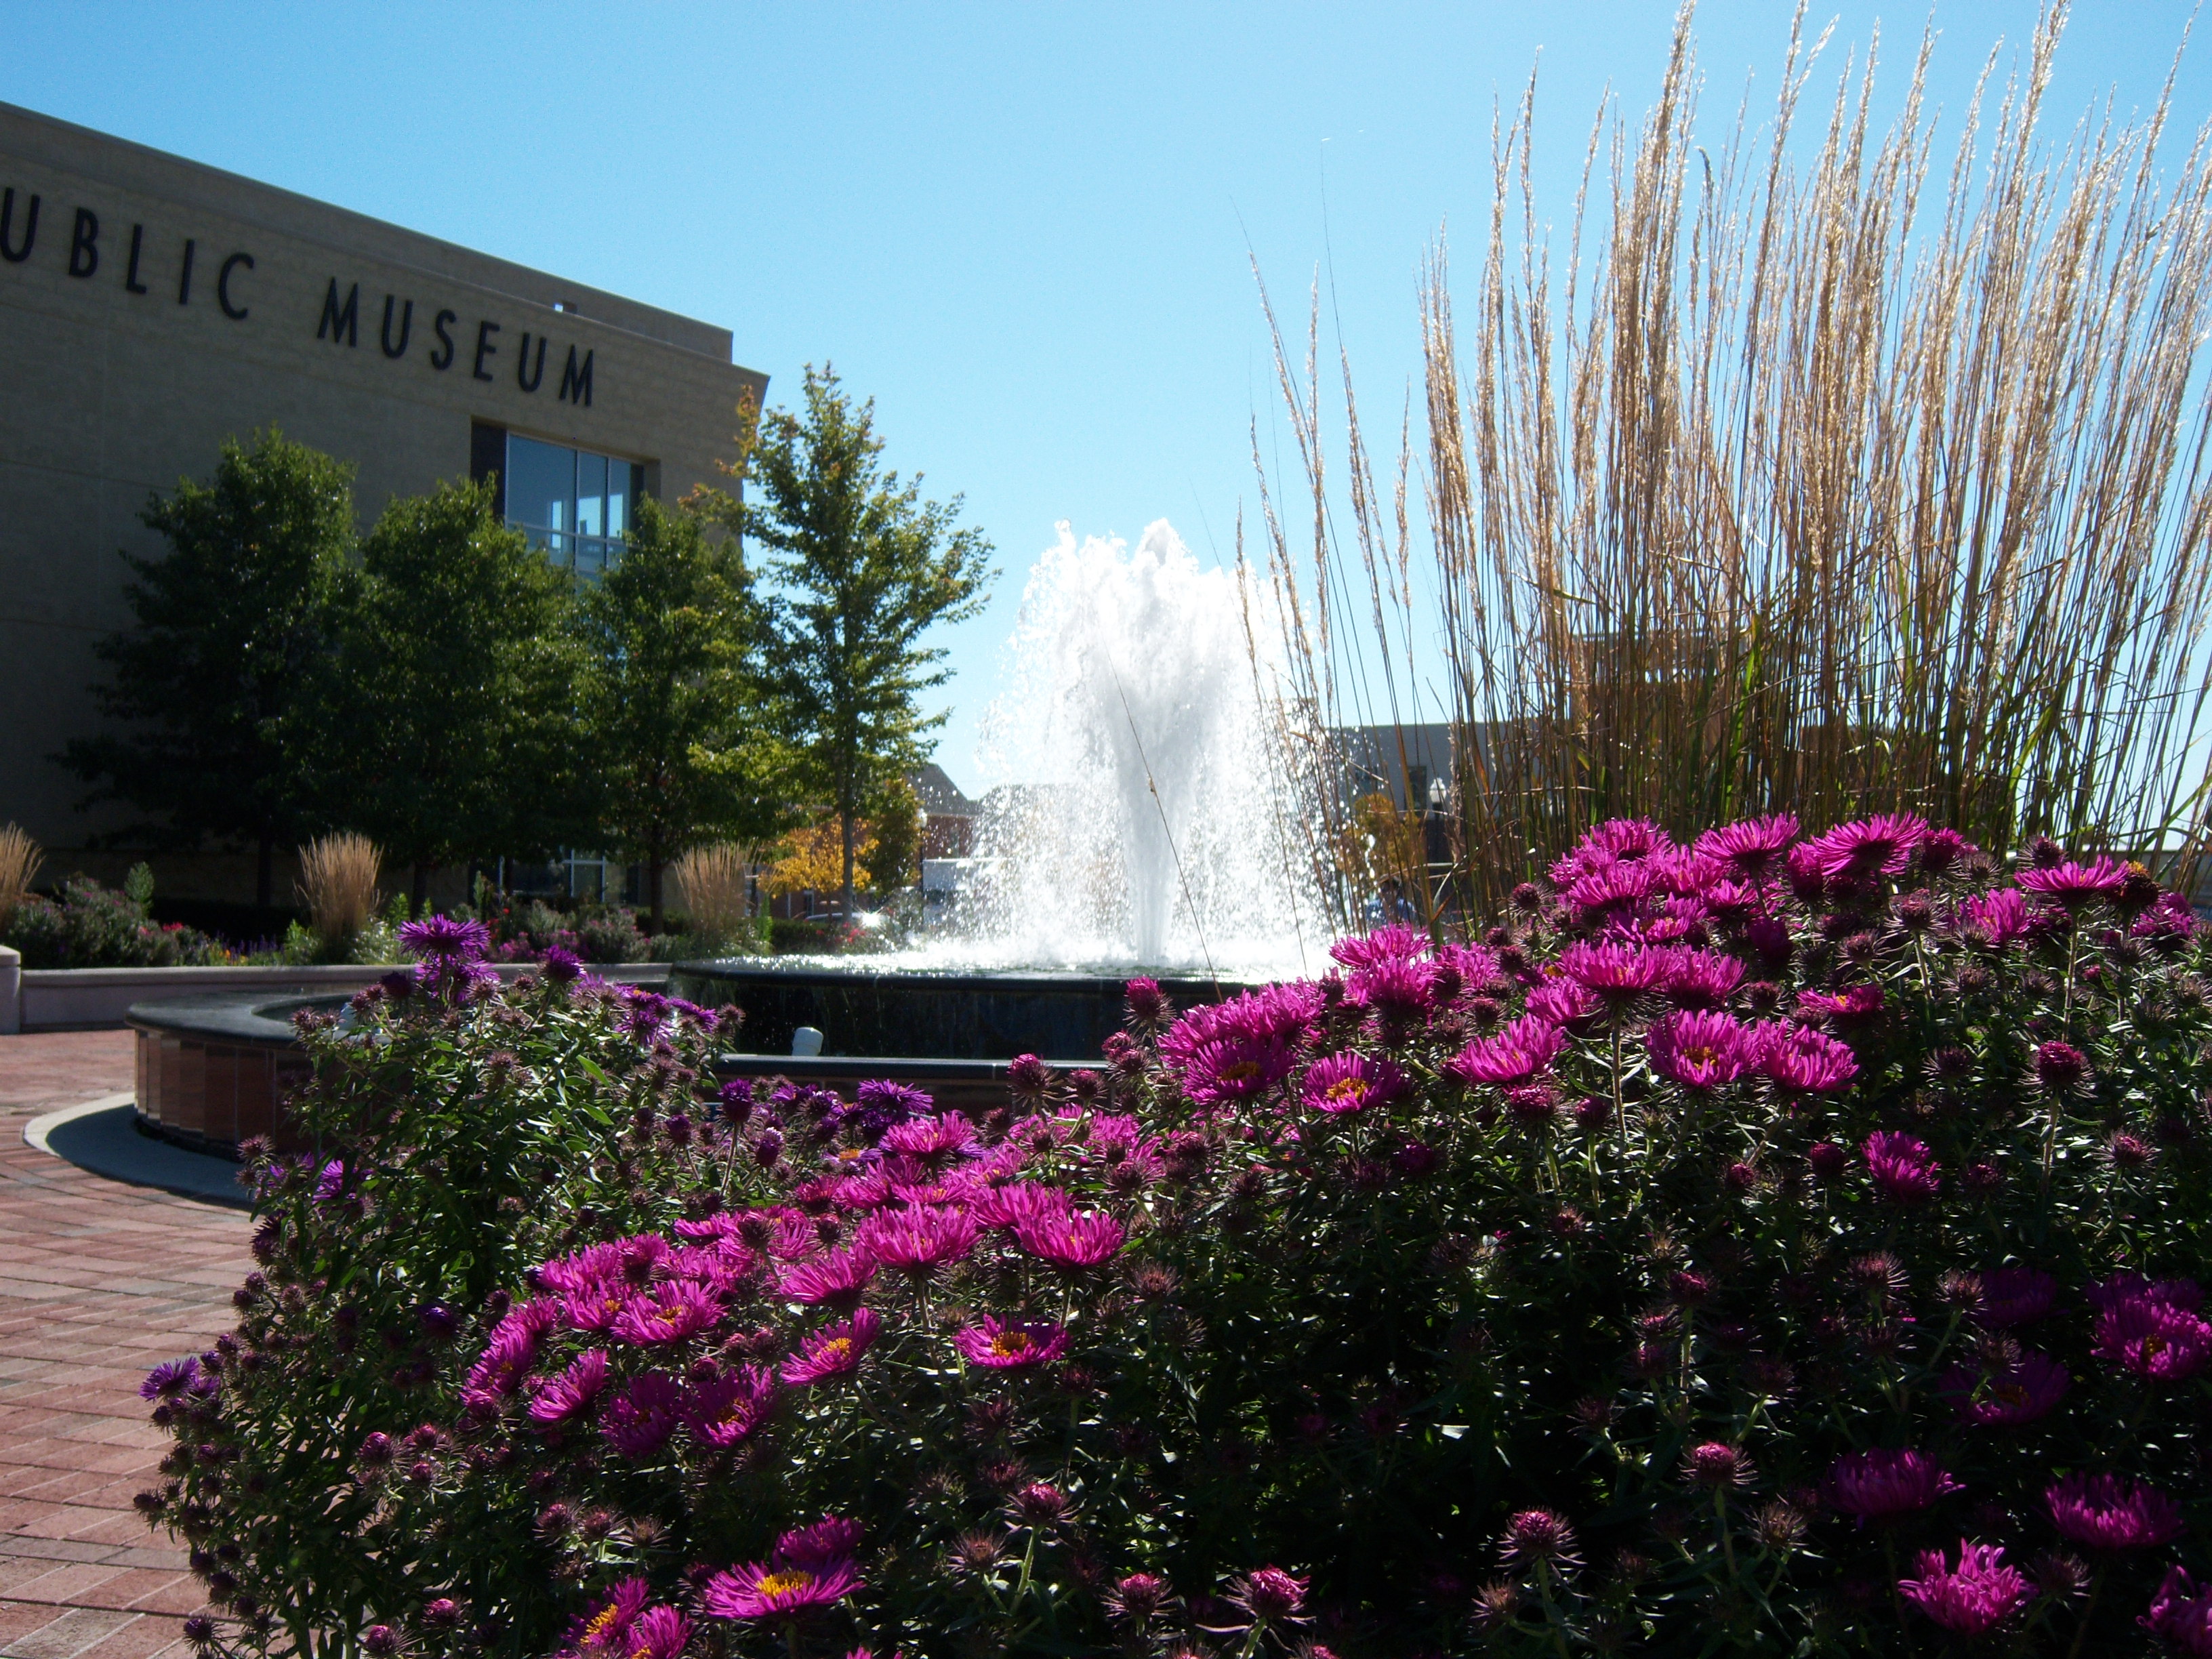
flower, park, backyard, garden, shrub, water feature, wisconsin, kenoshacounty, kenosha